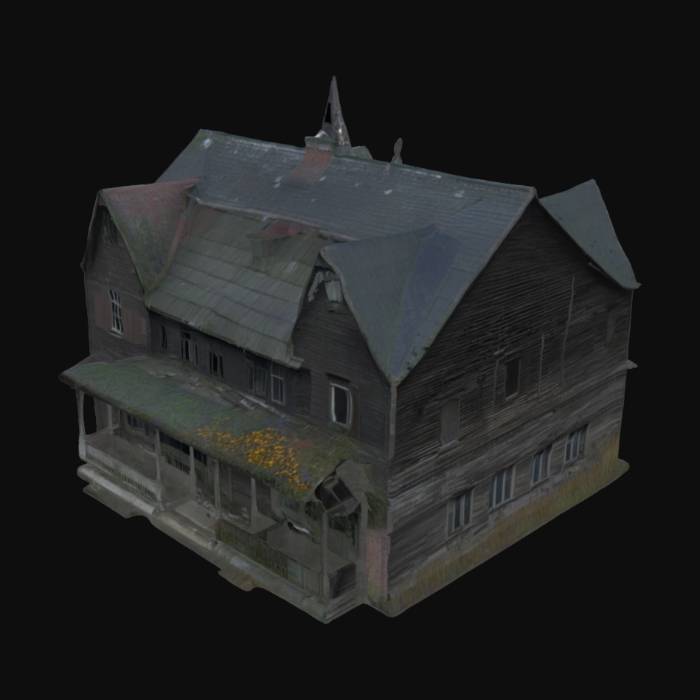
미적 점수 (1~10점): 3